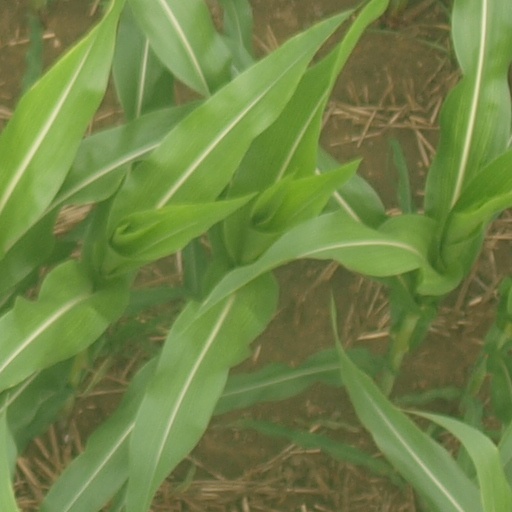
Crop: maize; corn